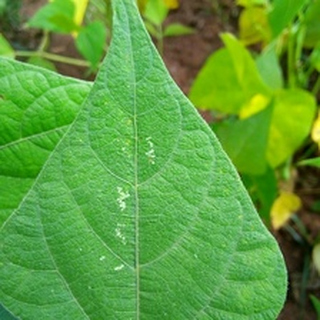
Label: healthy_bean